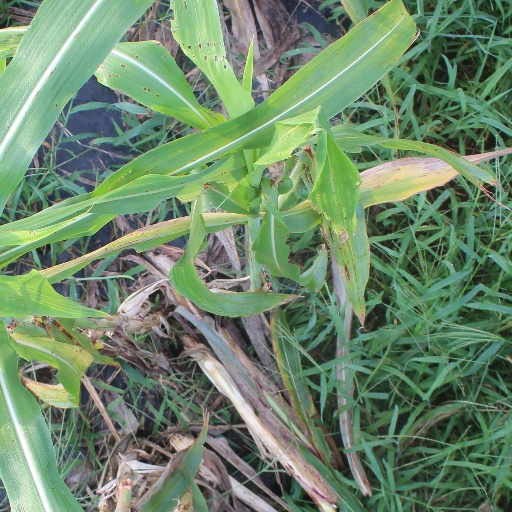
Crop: sorghum